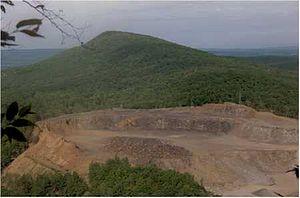
Metacomet Ridge est une longue arête rocheuse des Appalaches traversant sur 170 kilomètres de long l'État américain du Connecticut du sud au nord, jusqu'à celui du Massachusetts où elle culmine à 387 mètres d'altitude au mont Toby. Elle est composée de plusieurs chaînons et sommets isolés, seulement entrecoupés par le cours de quelques fleuves et rivières. Ils sont constitués soit de roches magmatiques soit de sédimentaires dont l'origine remonte à 200 millions d'années environ, par l'alternance d'émissions de laves volcaniques dues à l'ouverture d'un rift dans la région et de phases d'érosion. Ces caractéristiques offrent un écosystème riche avec une faune et une flore variées.
La chaîne Holyoke est située dans la vallée du Connecticut au Massachusetts. Elle fait partie de Metacomet Ridge, une longue arête rocheuse des Appalaches qui traverse le sud de la Nouvelle-Angleterre sur 170 kilomètres. La chaîne Holyoke est une destination populaire pour la pratique de la randonnée pédestre. Elle est réputée pour ses hautes falaises, le panorama qu'elle offre, son microclimat ainsi que sa faune et sa flore variées. Des sites touristiques tels Mount Holyoke Summit House et les Horse Caves revêtent une grande importance historique dans la région.
Le Metacomet-Monadnock Trail est un sentier de randonnée de près de 183 km qui traverse sur sa portion sud l'arête montagneuse du Metacomet Ridge en partant du Massachusetts jusqu'au New Hampshire aux États-Unis. Bien qu'il soit assez proche de zones habitées, il est reconnu pour ses paysages naturels. Le sentier est agrémenté par de nombreux lieux d'intérêts historique, géologique et écologique. Parmi les curiosités se trouvent des cascades, des falaises, des forêts, des marais, des lacs, des zones cultivées ainsi que les sommets du Mont Monadnock et du Mont Tom.